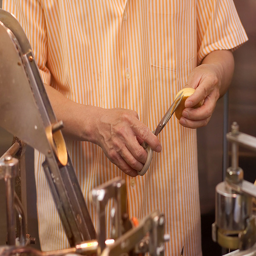
A mans hands holding scissors as he trims something
A man is trimming something round with some scissors.
A man is cutting something with scissors wearing an orange striped shirt.
A man trimming what seems to be a piece of cheese or bread
a man in an orange and white striped shirt with some scissors and machines